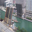
Label: bridge